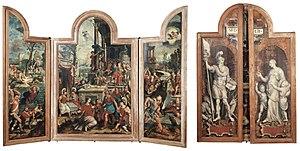
Jan Mandijn ou Mandyn, né en 1500-1502 à Haarlem, mort en 1559-1560 à Anvers, est un peintre maniériste flamand de la Renaissance.